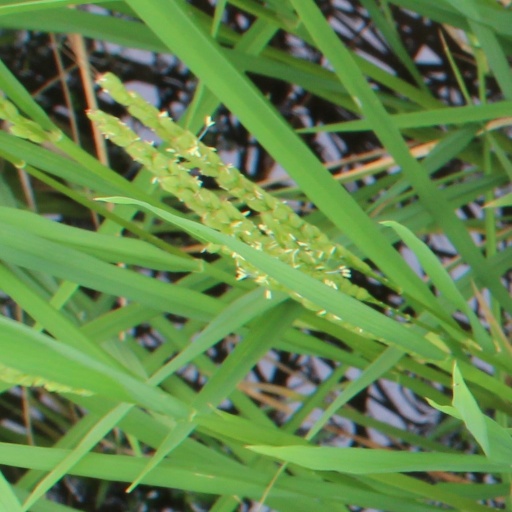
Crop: rice